Semanggi Interchange

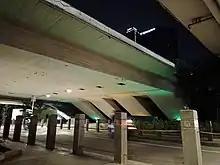
Cultural spot is built below the interchange. The cultural spot is made to create more open public spaces for cultural activities

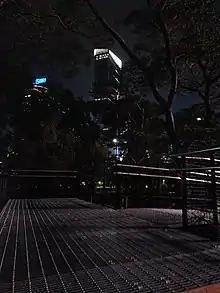
Apart from cultural spots and bicycle lane, there is also a jungle bridge or pedestrian path at the Semanggi Interchange Park. This new facility was inaugurated in October 2022.

Since 2019, developments of the Semanggi Interchange are focused on facilitating pedestrian and cyclers. Along with the sidewalk revitalization project along Jalan Jenderal Sudirman, a cultural spot was built under the Semanggi Interchange, precisely in the area of a tiny road made for motorcycles.